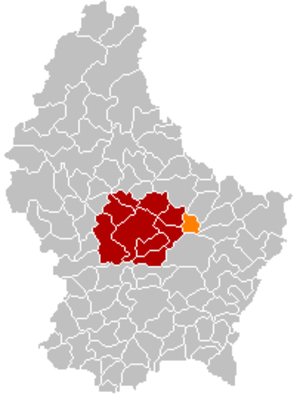
Heffingen
Heffingens placering i Luxembourg
Heffingen er en kommune og et byområde i storhertugdømmet Luxembourg. Kommunen, som har et areal på 13,34 km², ligger i kantonen Mersch i distriktet Luxembourg. I 2005 havde kommunen 880 indbyggere.